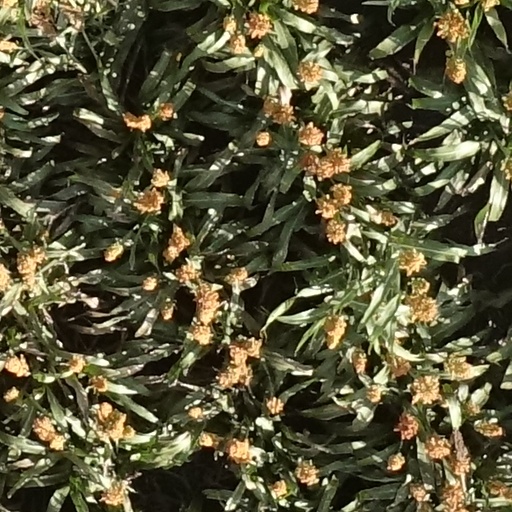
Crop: sorghum